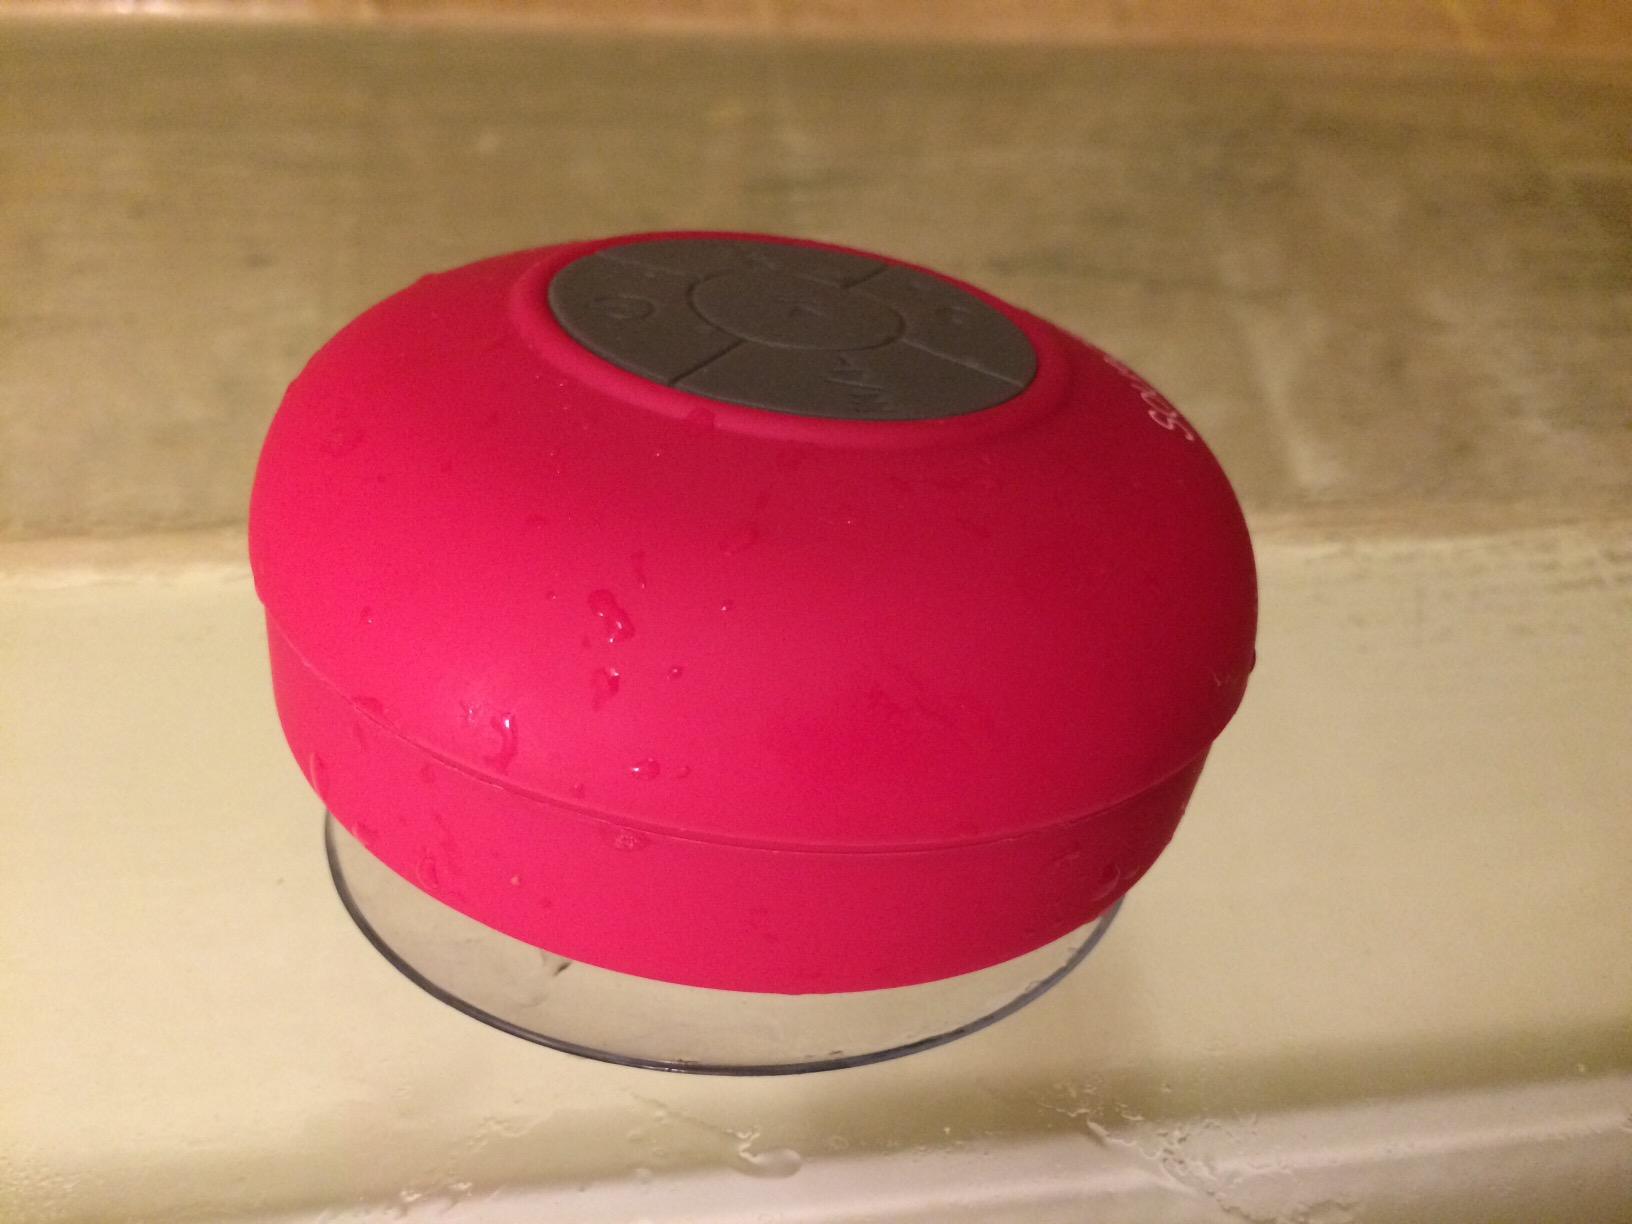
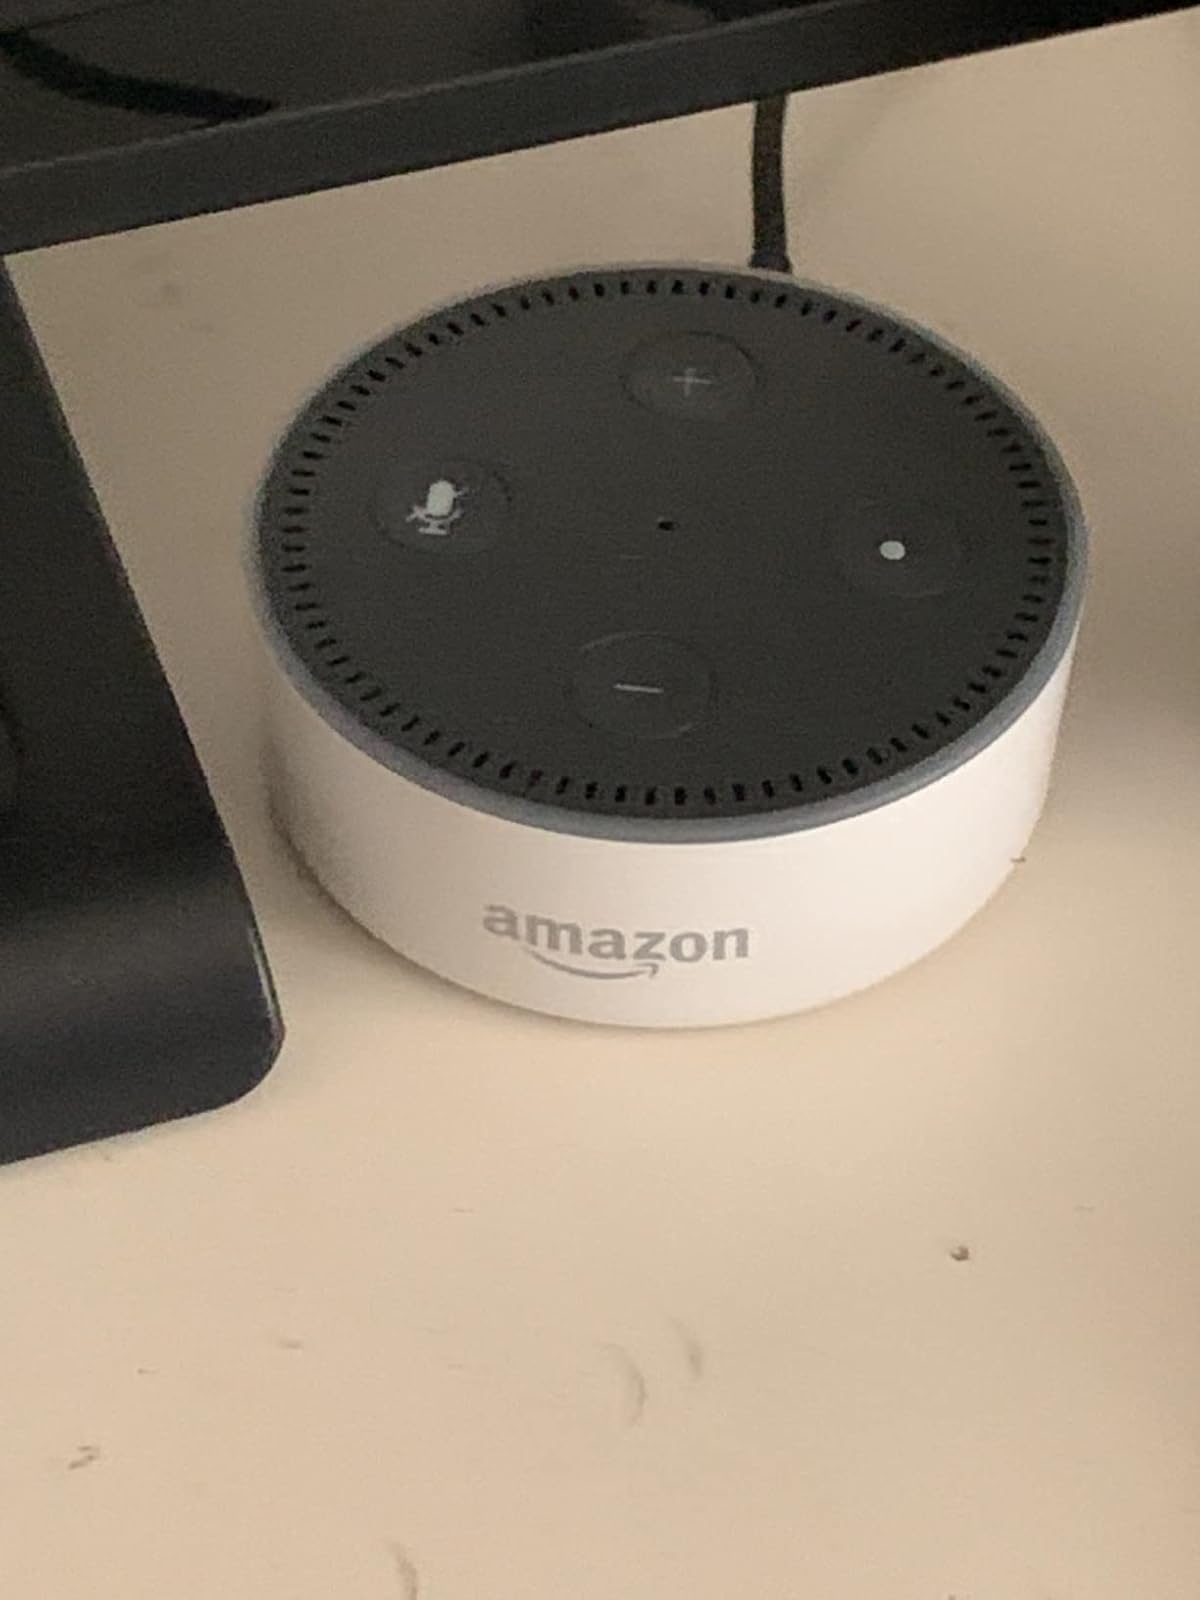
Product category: speaker
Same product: no